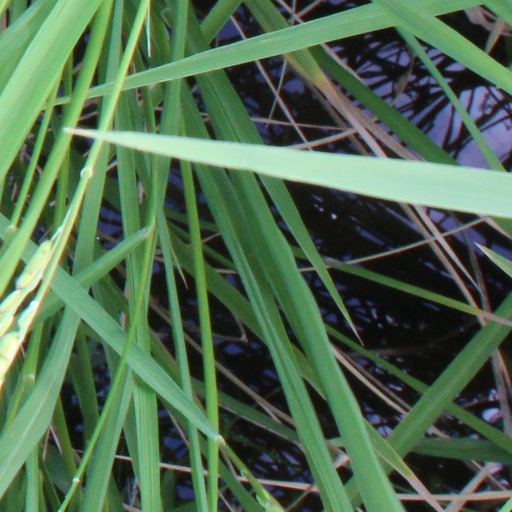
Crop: rice